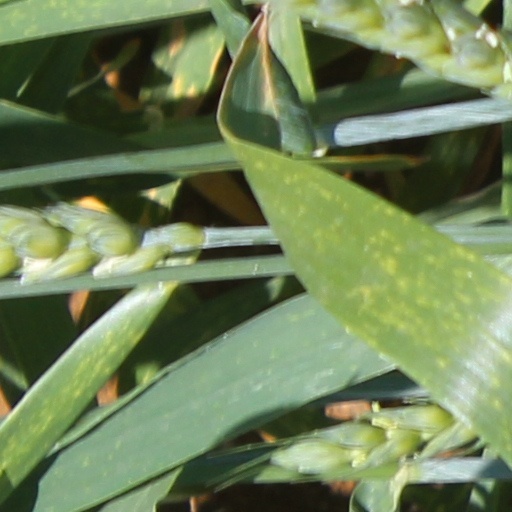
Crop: wheat